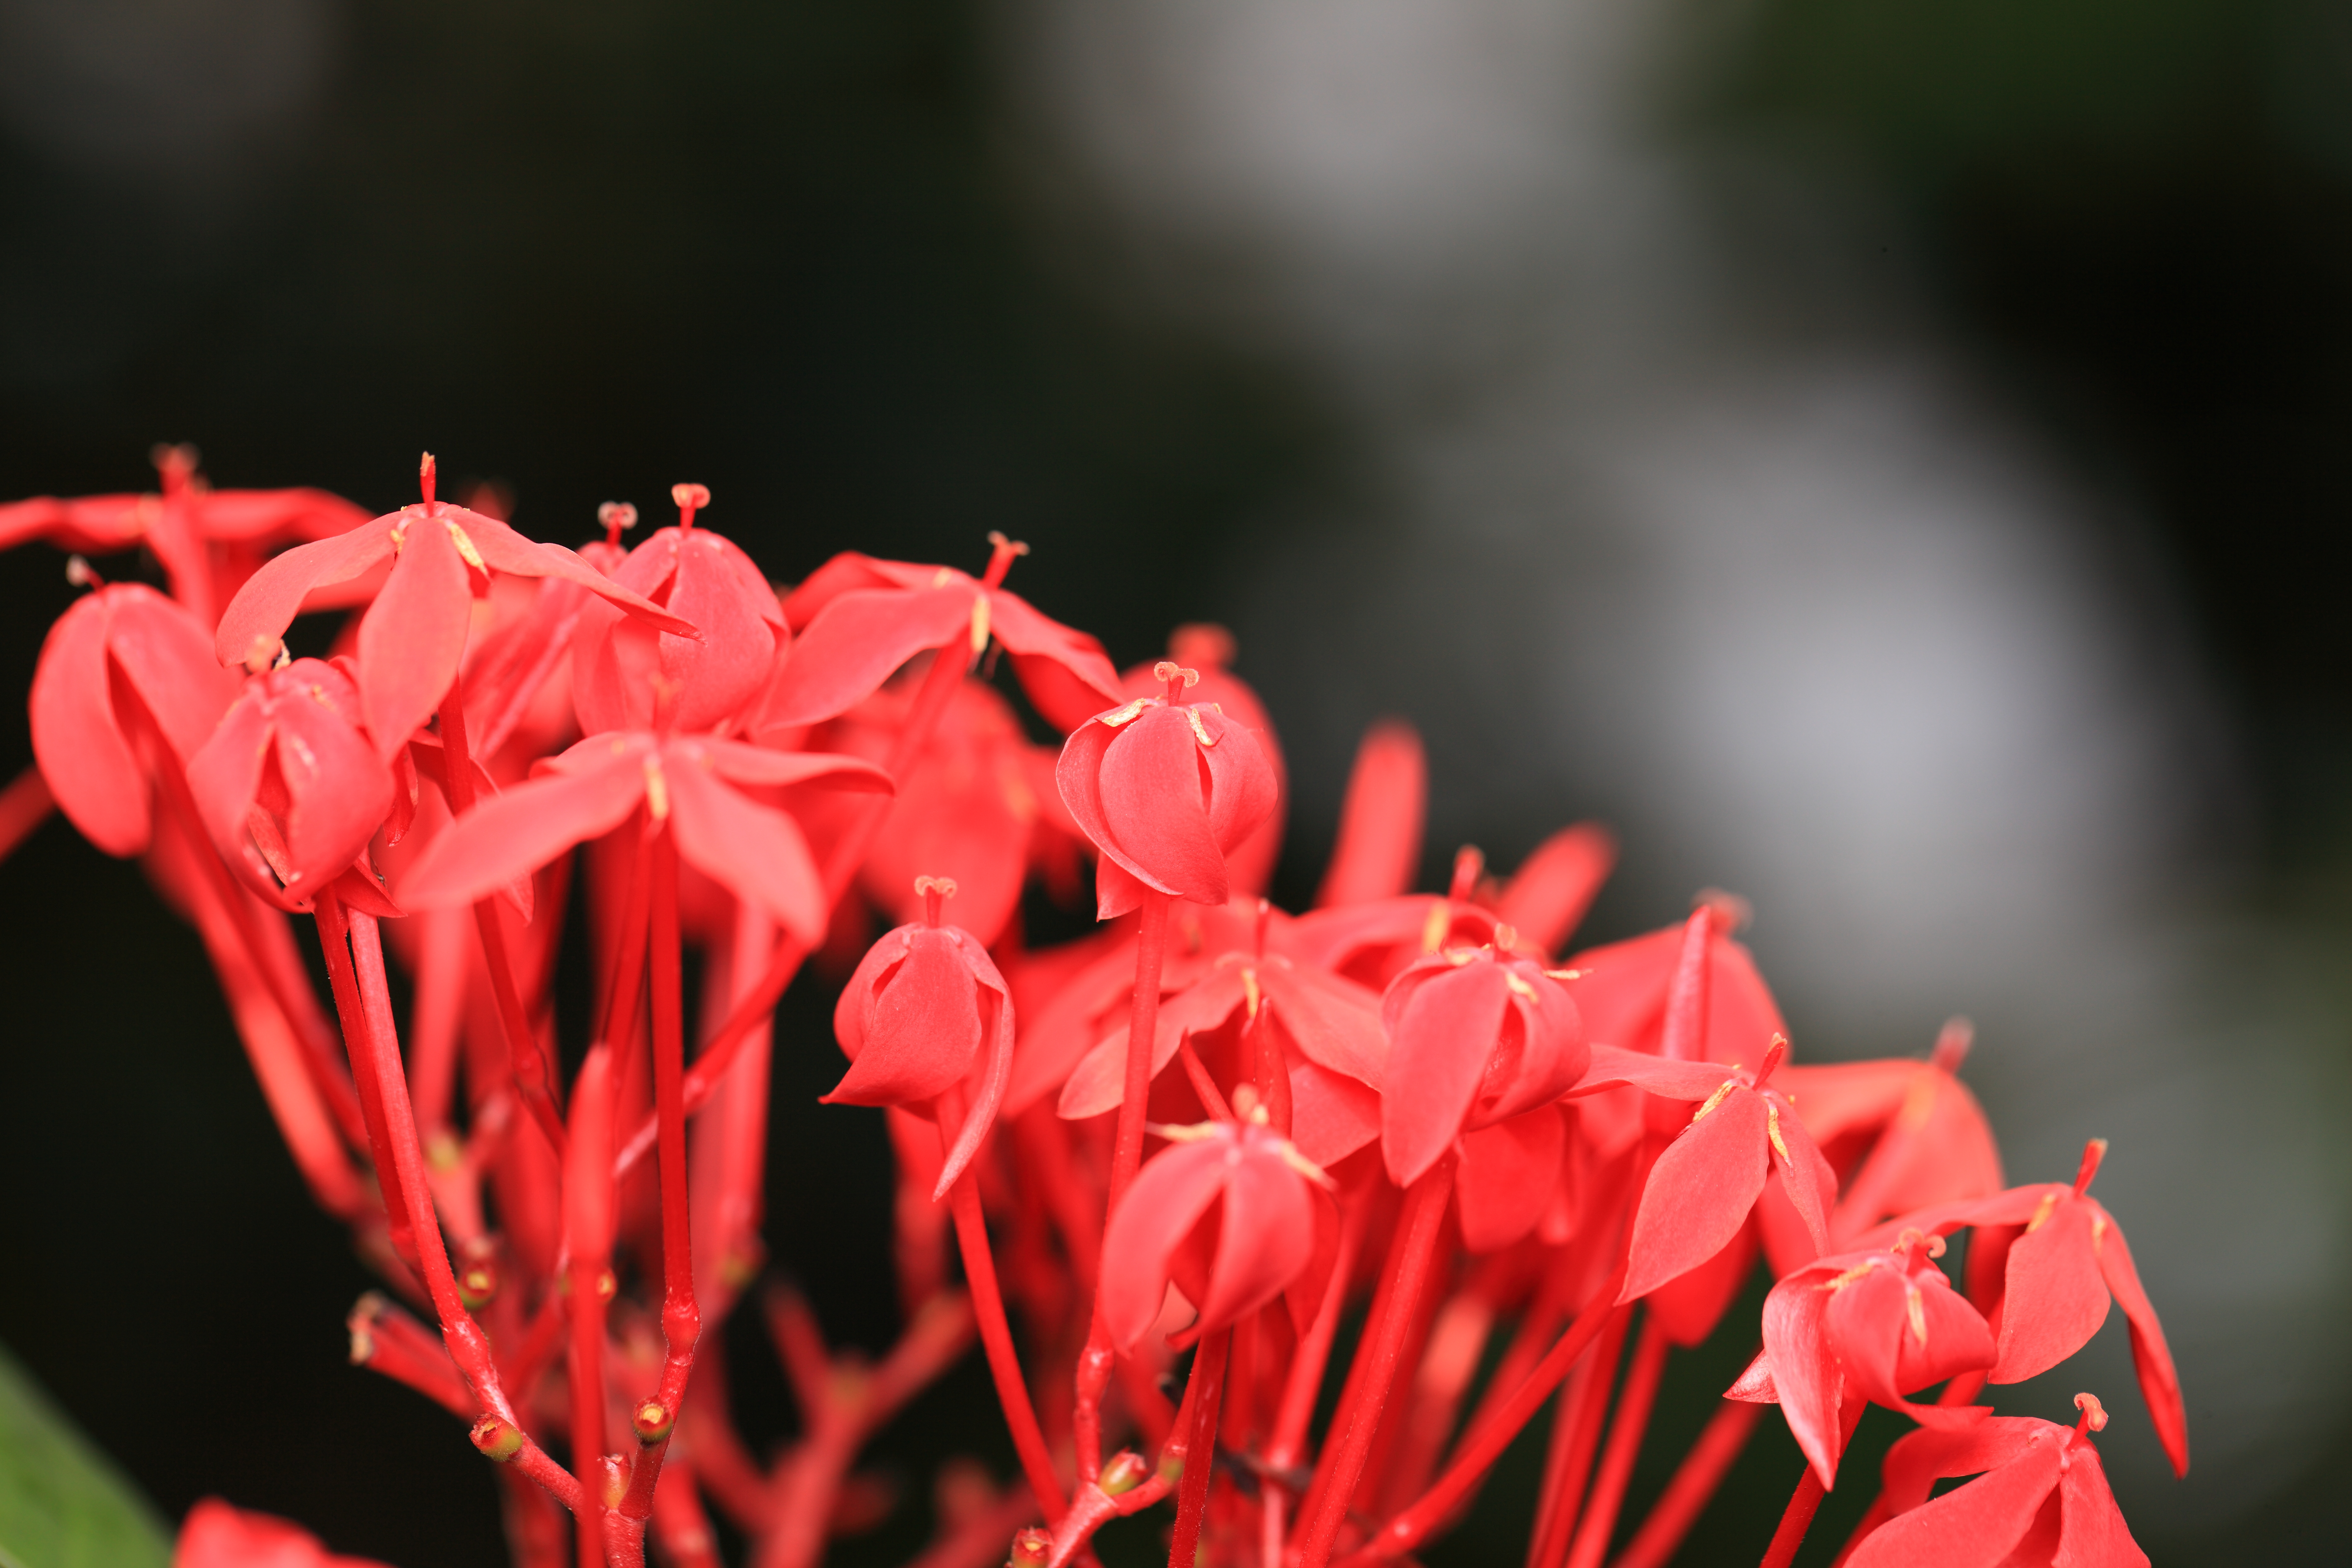
blossom, plant, photography, leaf, flower, petal, high, red, macro, canon, botany, pink, flora, close up, 100mm, is, ef, 5d, hires, usm, markii, hi, res, resolution, ixora, macro photography, flowering plant, plant stem, land plant